List of accolades received by Saathiya (film)

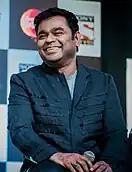
Rani Mukerji's performance and A. R. Rahman's music garnered them several accolades for "Saathiya".

"Saathiya" (English: "Companion") is a 2002 Indian Hindi-language romantic drama film directed by Shaad Ali and produced by Mani Ratnam and Yash Chopra under the banner of Yash Raj Films. The film stars Rani Mukerji and Vivek Oberoi, with Shah Rukh Khan and Tabu in cameo appearances. It is a remake of the Tamil film "Alaipayuthey" whose climax was reported to be inspired by the 1998 English film "Sliding Doors"